Sakha Republic

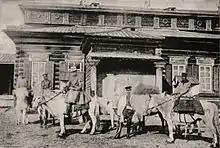
British explorer and missionary Kate Marsden in Yakutsk, 1891

Yakutsk Oblast in the early 19th century marked the easternmost territory of the Russian Empire, including such Far Eastern (Pacific) territories as were acquired, known as Okhotsk Okrug within Yakutsk Oblast. With the formation of Primorskaya Oblast in 1856, the Russian territories of the Pacific were detached from Sakha.